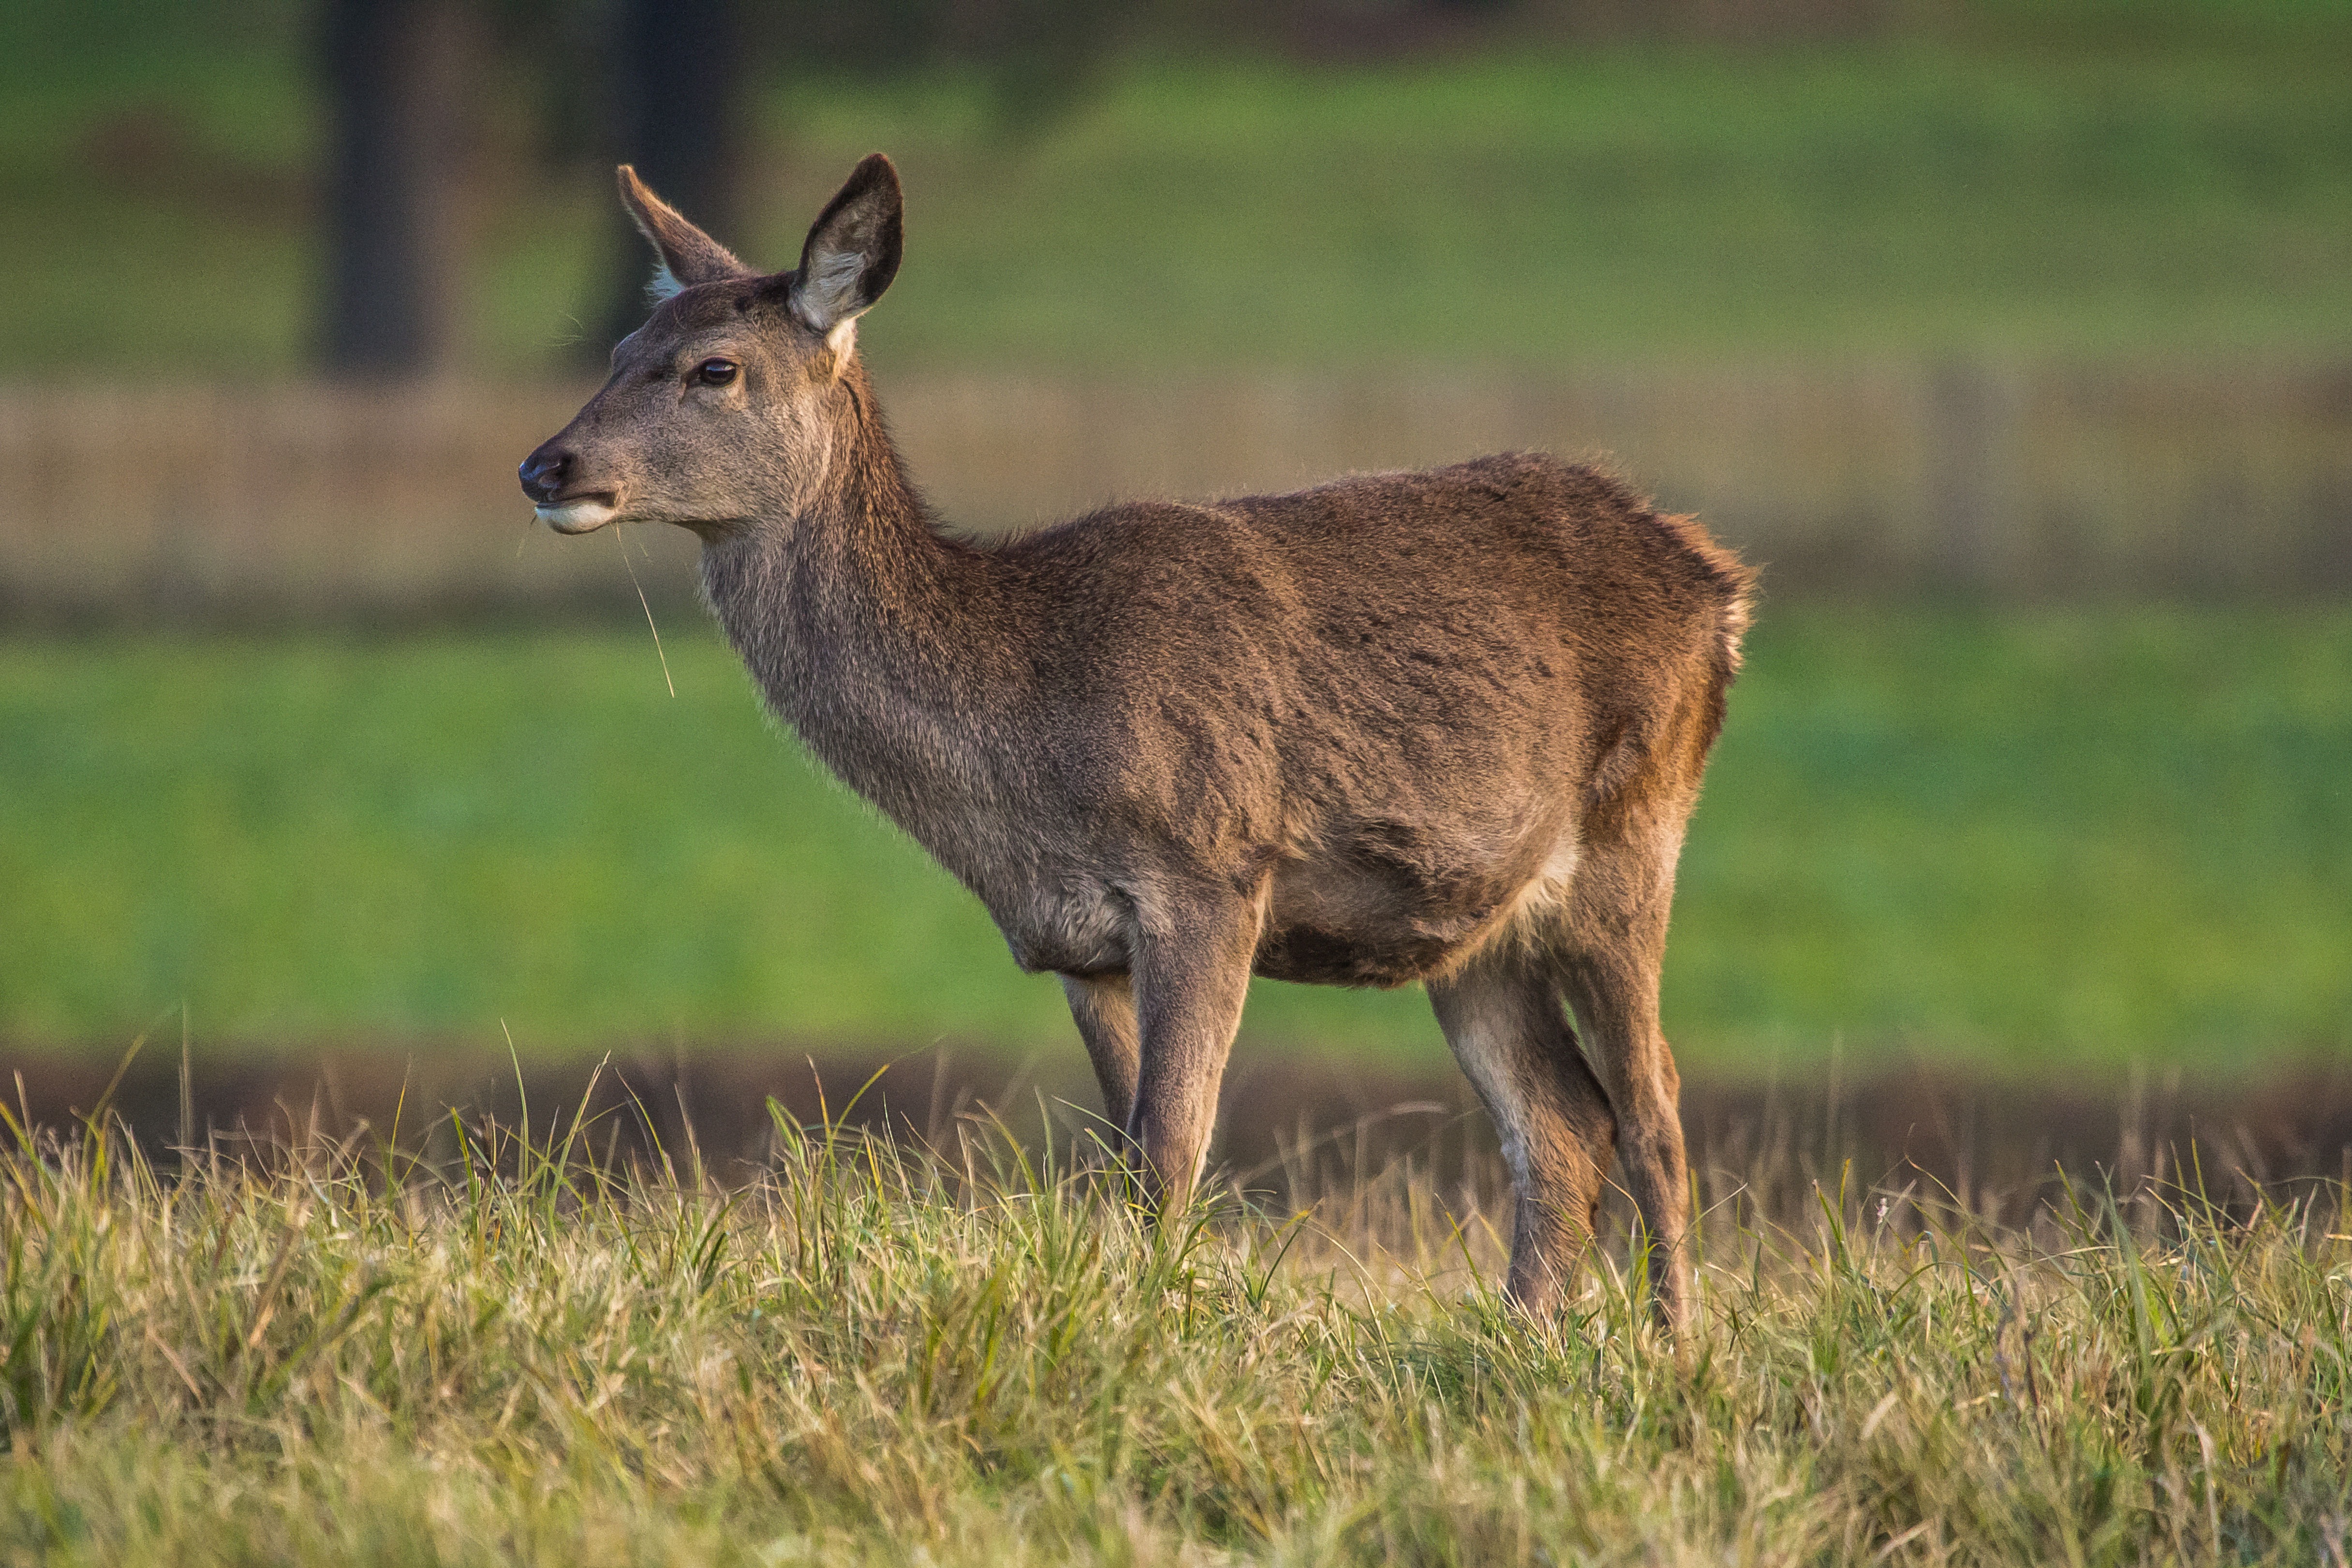
nature, grass, wilderness, meadow, prairie, animal, wildlife, deer, pasture, mammal, national park, fauna, antler, doe, england, snout, grassland, waterbuck, elk, organism, white tailed deer, ecoregion, musk deer, terrestrial animal, windsor gardens